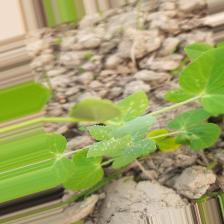
Label: Powdery Mildew